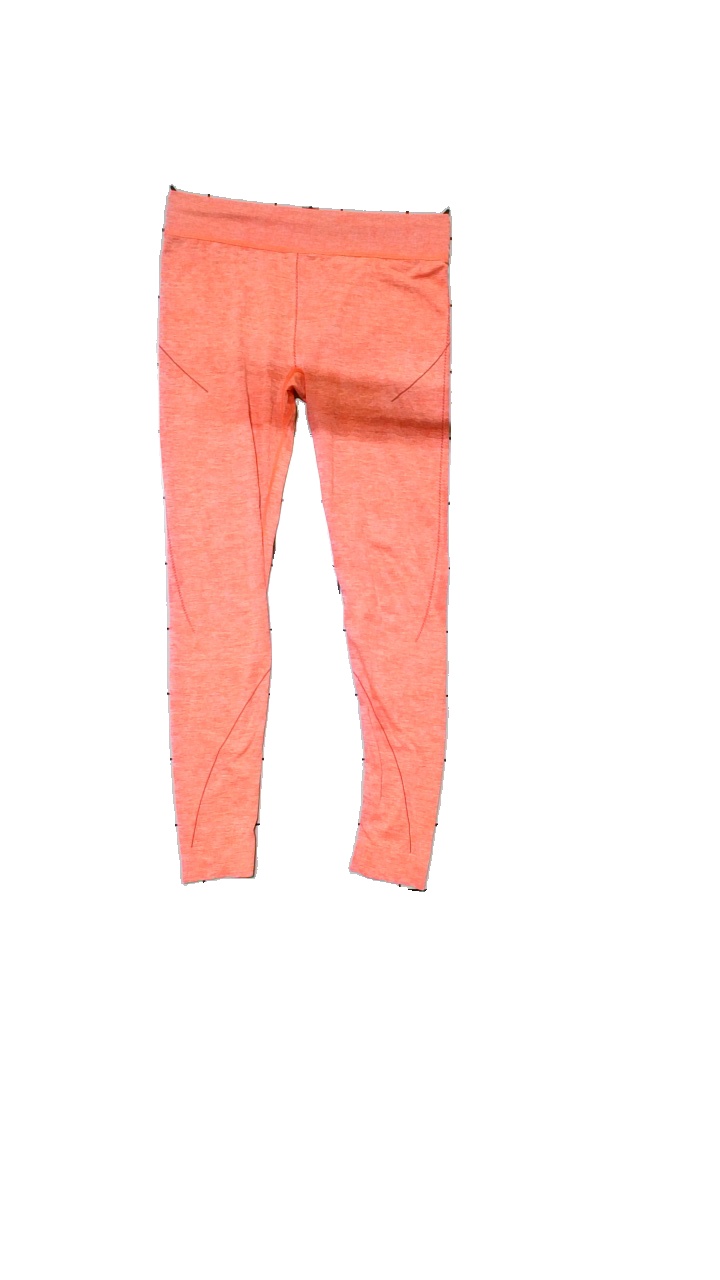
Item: Trousers (Ladies)
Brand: Blwr
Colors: Pink
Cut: Regular, Tight
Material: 70% Polyester, 30% Polyamid
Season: All
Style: Sports
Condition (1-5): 4
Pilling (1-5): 4
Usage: Reuse
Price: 100-150